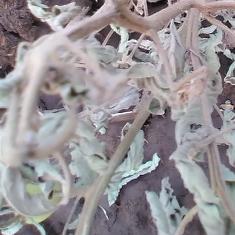
Crop: Tomato
Condition: bacterial-floundering-d